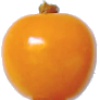
Label: Physalis 1